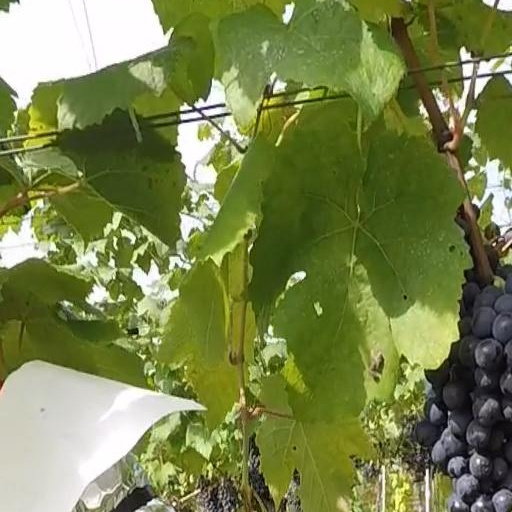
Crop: grape